History of Boston

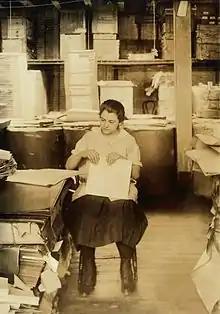
Child labor in Boston, 1917. Photo by Lewis Hine.

Throughout the 19th century, Boston became a haven for Irish Catholic immigrants, especially following the Great Famine of the late 1840s. Their arrival transformed Boston from a singular, Anglo-Saxon, Protestant city to one that has progressively become more diverse. The Yankees hired Irish as workers and servants, but there was little social interaction. In the 1850s, an anti-Catholic, anti-immigrant movement was directed against the Irish, called the Know Nothing Party. But in the 1860s, many Irish immigrants joined the Union ranks to fight in the American Civil War, and that display of patriotism and valor began to soften the harsh sentiments of Yankees about the Irish. Nonetheless, as in New York City, on July 14, 1863, a draft riot attempting to raid Union armories broke out among Irish Catholics in the North End, resulting in approximately 8 to 14 deaths. In the 1860 presidential election, Abraham Lincoln received only 9,727 votes out of 20,371 cast in Boston (or 48 percent) while receiving 63 percent of the vote statewide, and Boston Irish Catholics mostly voted against Lincoln.